Łukasz Różycki

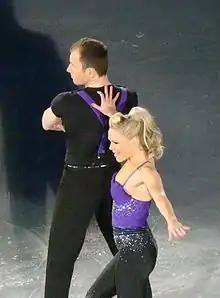
Różycki and Alexandra Schauman on the "Dancing on Ice" tour in 2011.

Łukasz Różycki (born 13 December 1979 in Warsaw, Poland) is a Polish pair skater who competed with Aneta Kowalska. He is married to Finnish skater Alexandra Schauman.